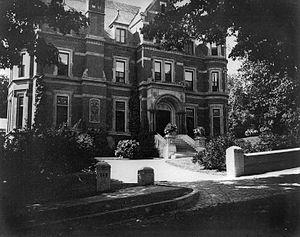
Résidence de R. B. Angus, rue Drummond, Montréal, QC, vers 1920